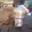
Label: horse